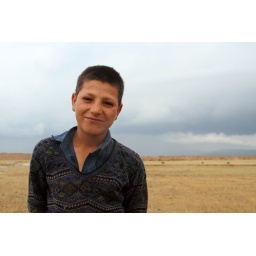
An Afghan boy poses in a field near Mazar-i-sharif Afghanistan